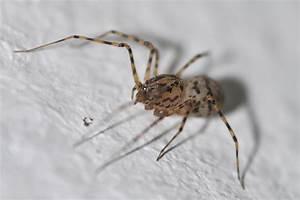
spider